Ngāruawāhia railway station

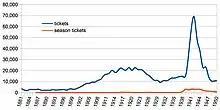
tickets and season tickets sold at Ngāruawāhia 1881–1950 (derived from figures in table).

Work started on a road rail bridge over the Waikato River, with three spans late in 1874, with pile driving started on 18 January 1875. Cylinders for the piers were delivered in 1875 and the first was put in place on 24 June 1875. The bridge was said to be near completion in April 1876, and a test train was run over it and it opened for road traffic in December 1876. However, it wasn't reported as finished until 1877, the year of a permanent way contract for the 30 miles from Mercer for £16,832. The bridge, like the station, opened for rail traffic on 13 August 1877.